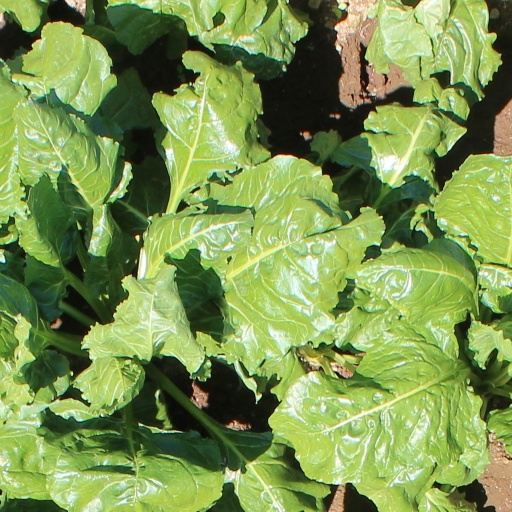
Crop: sugar beet